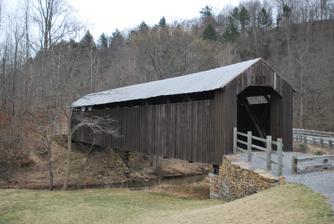
Building: Locust Creek Covered Bridge (West Virginia)
Country: United States of America
Year built: 1870
Bridge in near Hillsboro, West Virginia Locust Creek Covered Bridge View of the bridge's upstream side. Coordinates 38°4′46″N 80°15′1″W / 38.07944°N 80.25028°W / 38.07944; -80.25028 Carries pedestrians Crosses Locust Creek Locale near Hillsboro , West Virginia Maintained by West Virginia Division of Highways Characteristics Total length 114 ft (35 m) Width 13.5 ft (4.1 m) History Construction start 1870 Construction end 1870 Locust Creek Covered Bridge U.S. National Register of Historic Places MPS West Virginia Covered Bridges TR NRHP reference No. 81000607 Added to NRHP June 4, 1981 Location The Locust Creek Covered Bridge is the only remaining covered bridge in Pocahontas County, West Virginia . It is located approximately 6 miles (9.7 km) outside Hillsboro . The bridge is now for pedestrian traffic only. History R. N. Bruce was contracted in 1870 to build the wooden covered bridge for US$1,250. The Warren Double Intersection truss covered bridge was completed later that year. The span over Locust Creek was 13.5 feet (4.1 m) wide and 114 feet (35 m) long. In 1888, the original bridge was burned and replaced. In 1904 it was rebuilt again by W. M. Irvine. Interior supports, trusses, side paneling and roof were replaced during the reconstruction. In 1968, the bridge was painted and new oak floor was installed. Temporary supports used during the floor replacement were left in place. The bridge was added to the National Register of Historic Places in 1981 In 1990, the state of West Virginia bypassed the covered bridge with a modern concrete span. In 2002, the covered bridge was renovated into a pedestrian crossing and the temporary supports were removed. See also List of West Virginia covered bridges References